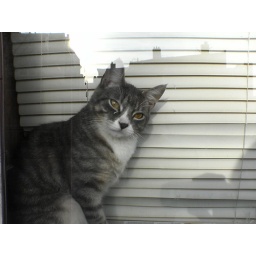
cat in a window (DSC07571)